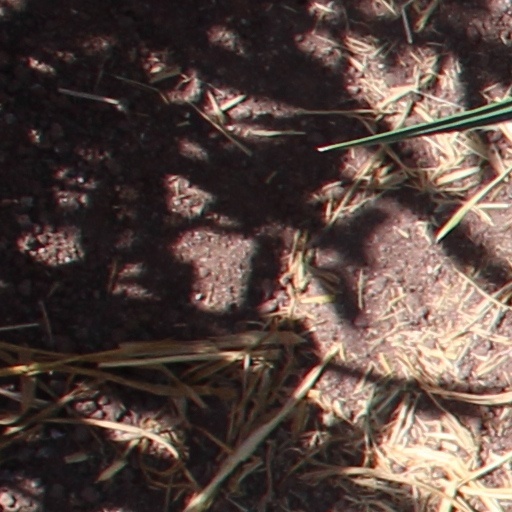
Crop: wheat